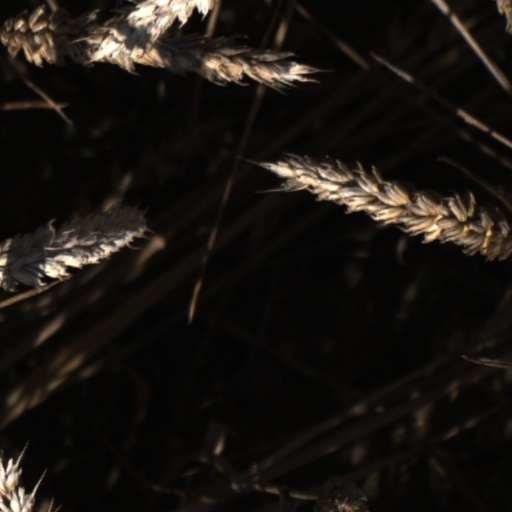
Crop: wheat